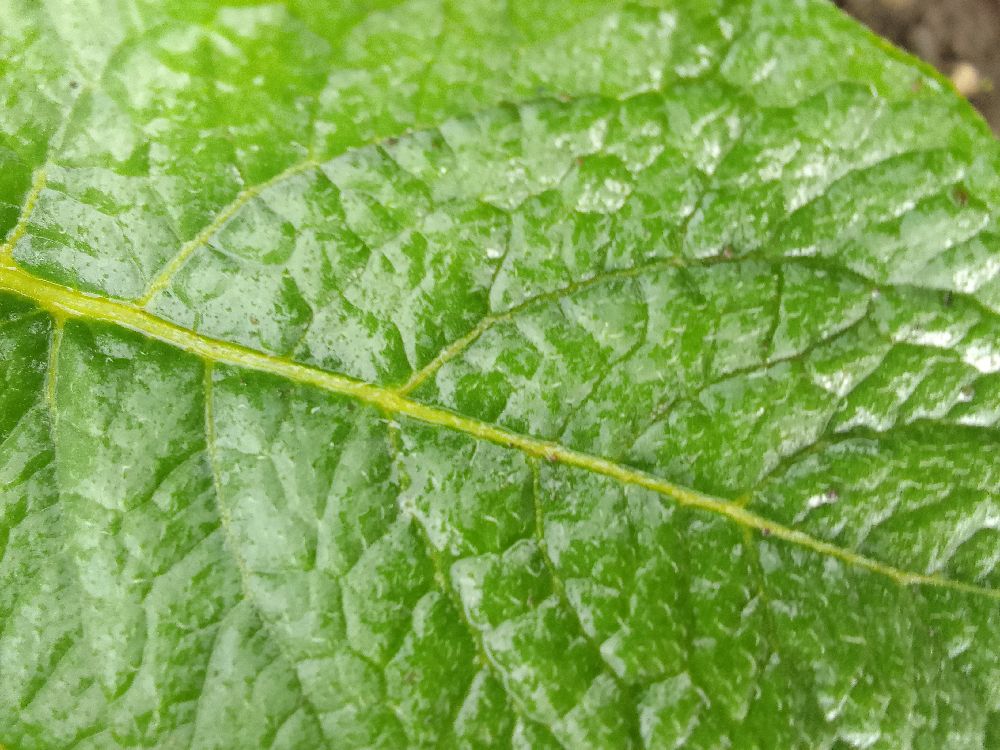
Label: Healthy